Class A share

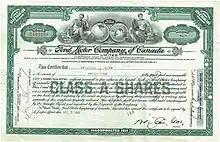
Class A share of the Ford Motor Company of Canada, issued 7 October 1930

In finance, a class A share refers to a share classification of common or preferred stock that typically has enhanced benefits with respect to dividends, asset sales, or voting rights compared to Class B or Class C shares. There may be restrictions on any specific issue of class A shares in exchange for the benefits; for example, preferences with regard to dividends may be traded for "reduced" voting rights. They are often convertible into class B (may not be publicly traded) shares at a favorable rate.